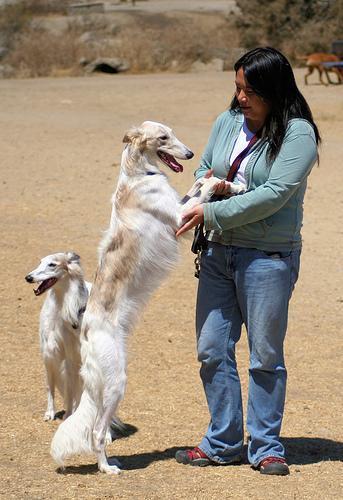
borzoi